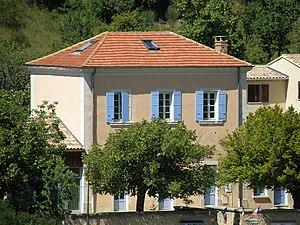
Le Poët-Sigillat (Drôme, France). Mairie, à l'entrée nord-est du village.
Le Poët-Sigillat est une commune française située dans le département de la Drôme en région Auvergne-Rhône-Alpes.